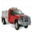
Label: truck